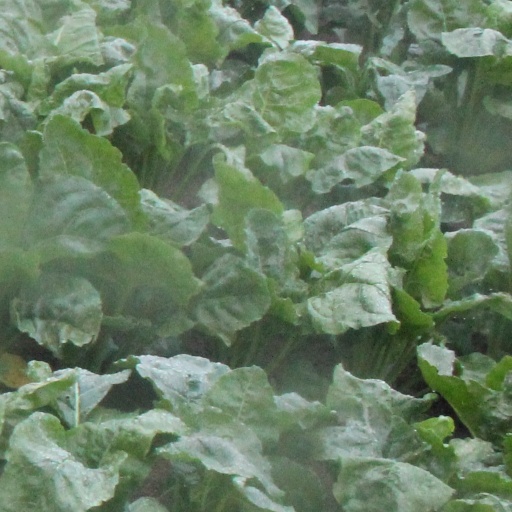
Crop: sugar beet